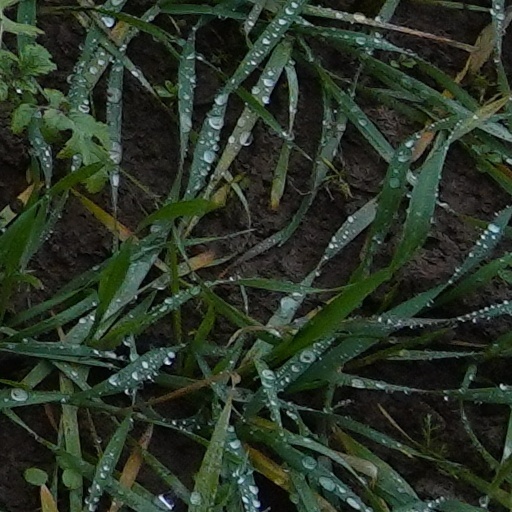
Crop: wheat